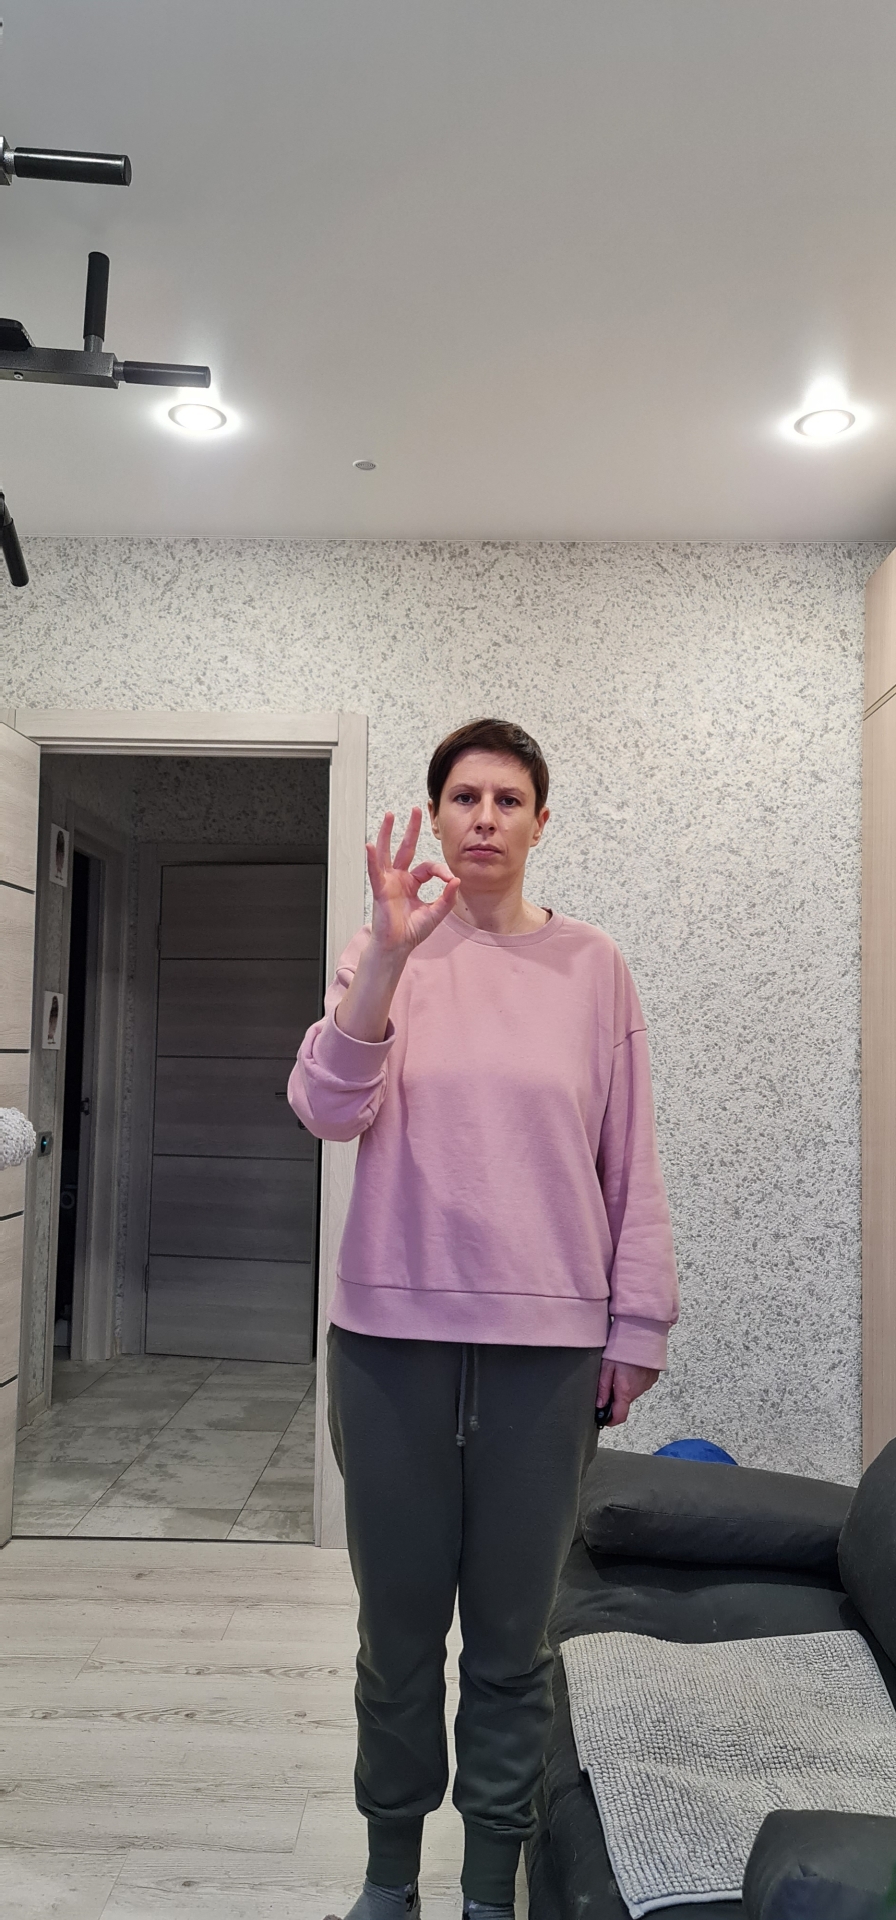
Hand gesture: ok